Thermal power station

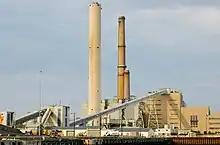
Conveyor system for moving coal (visible at far left) into a power station.

The surface condenser is a shell and tube heat exchanger in which cooling water is circulated through the tubes. The exhaust steam from the low-pressure turbine enters the shell, where it is cooled and converted to condensate (water) by flowing over the tubes as shown in the adjacent diagram. Such condensers use steam ejectors or rotary motor-driven exhausts for continuous removal of air and gases from the steam side to maintain vacuum.